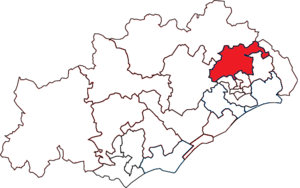
Situation du canton dans le département de l'Hérault
Le canton de Saint-Gély-du-Fesc est une division administrative française du département de l'Hérault créée par le décret du 26 février 2014 et entrant en vigueur lors des premières élections départementales suivant la publication du décret.